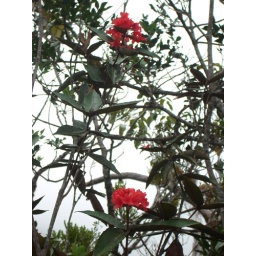
The flash of red or orange flowered Rhododendrons really stood out in the dark understorey.